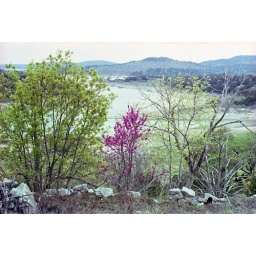
Apr 1978 another small native red bud tree blooming by Lake Travis